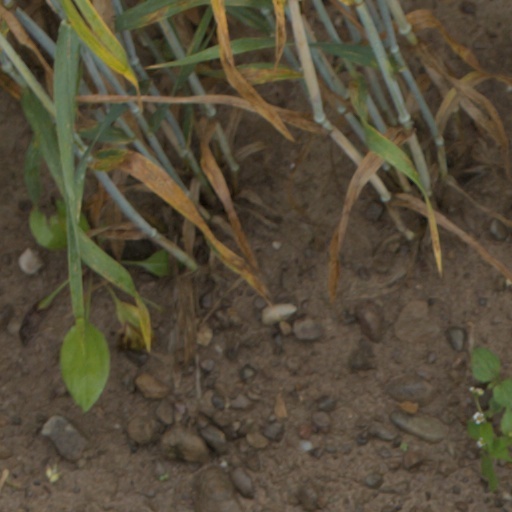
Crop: wheat